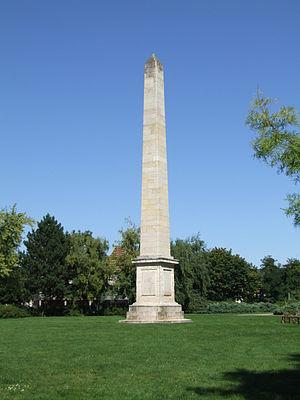
Dijon, Côte-d'Or, Bourgogne, FRANCE
L'obélisque de Dijon est située dans la ville du même nom, Place du Premier-Mai et fait partie des éléments protégés au titre des monuments historiques par arrêté du 5 mars 1964.
La Place du Premier-Mai est une place du centre-ville de Dijon, située dans son secteur sauvegardé.